Body and Soul (Star Trek: Voyager)

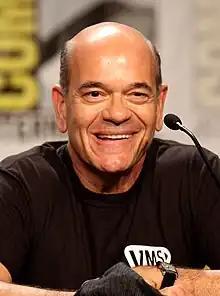
Robert Picardo is the Voyager EMH "The Doctor", in this episode noted for its humor and acting performances

"Body and Soul" was one of four episodes of "" to be directed by cast member Robert Duncan McNeill, who portrays Tom Paris in the series. He liked the story itself, and praised the guest stars Megan Gallagher and Fritz Sperberg. He said that "I just had such fun on that. It was a real treat." Specifically of Jeri Ryan's performance, he said that she did a "great job" in duplicating the mannerisms of Robert Picardo; "Jeri nailed Bob's gestures, his eye rolls, everything." He also felt that the comedy in the episode translated to viewers who were not necessarily fans of the show but that Ryan's performance added an extra layer for fans.